Linda Evangelista

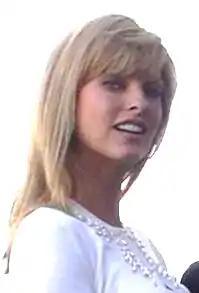
Evangelista in 2004

Linda Evangelista (born May 10, 1965) is a Canadian fashion model. She is regarded as one of the most accomplished and influential models of all time, and has been featured on over 700 magazine covers. Evangelista is primarily known for being the longtime muse of photographer Steven Meisel, as well as for the phrase: "We don't wake up for less than $10,000 a day."